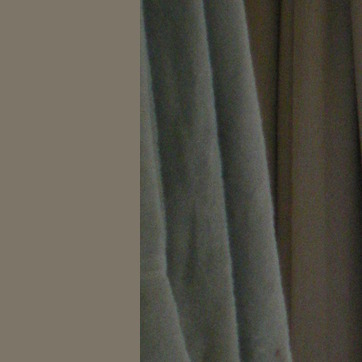
Material: fabric